Daniel Prévost

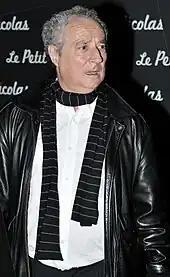
Daniel Prévost in 2009

Daniel Prévost, alias Denis Forestier, was born to Micheline Chevalier and Mohand Ait Salem. His father was of Berber descent from Algeria (Kabylie region), a fact which he did not discover until later life.